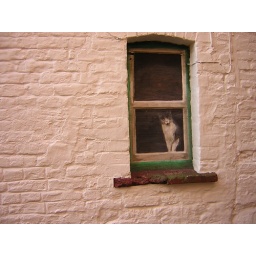
From the cat in the window series